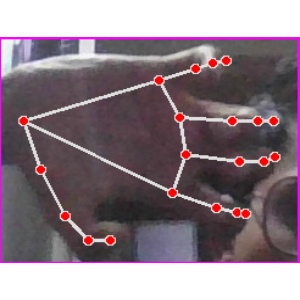
अक्षर: त